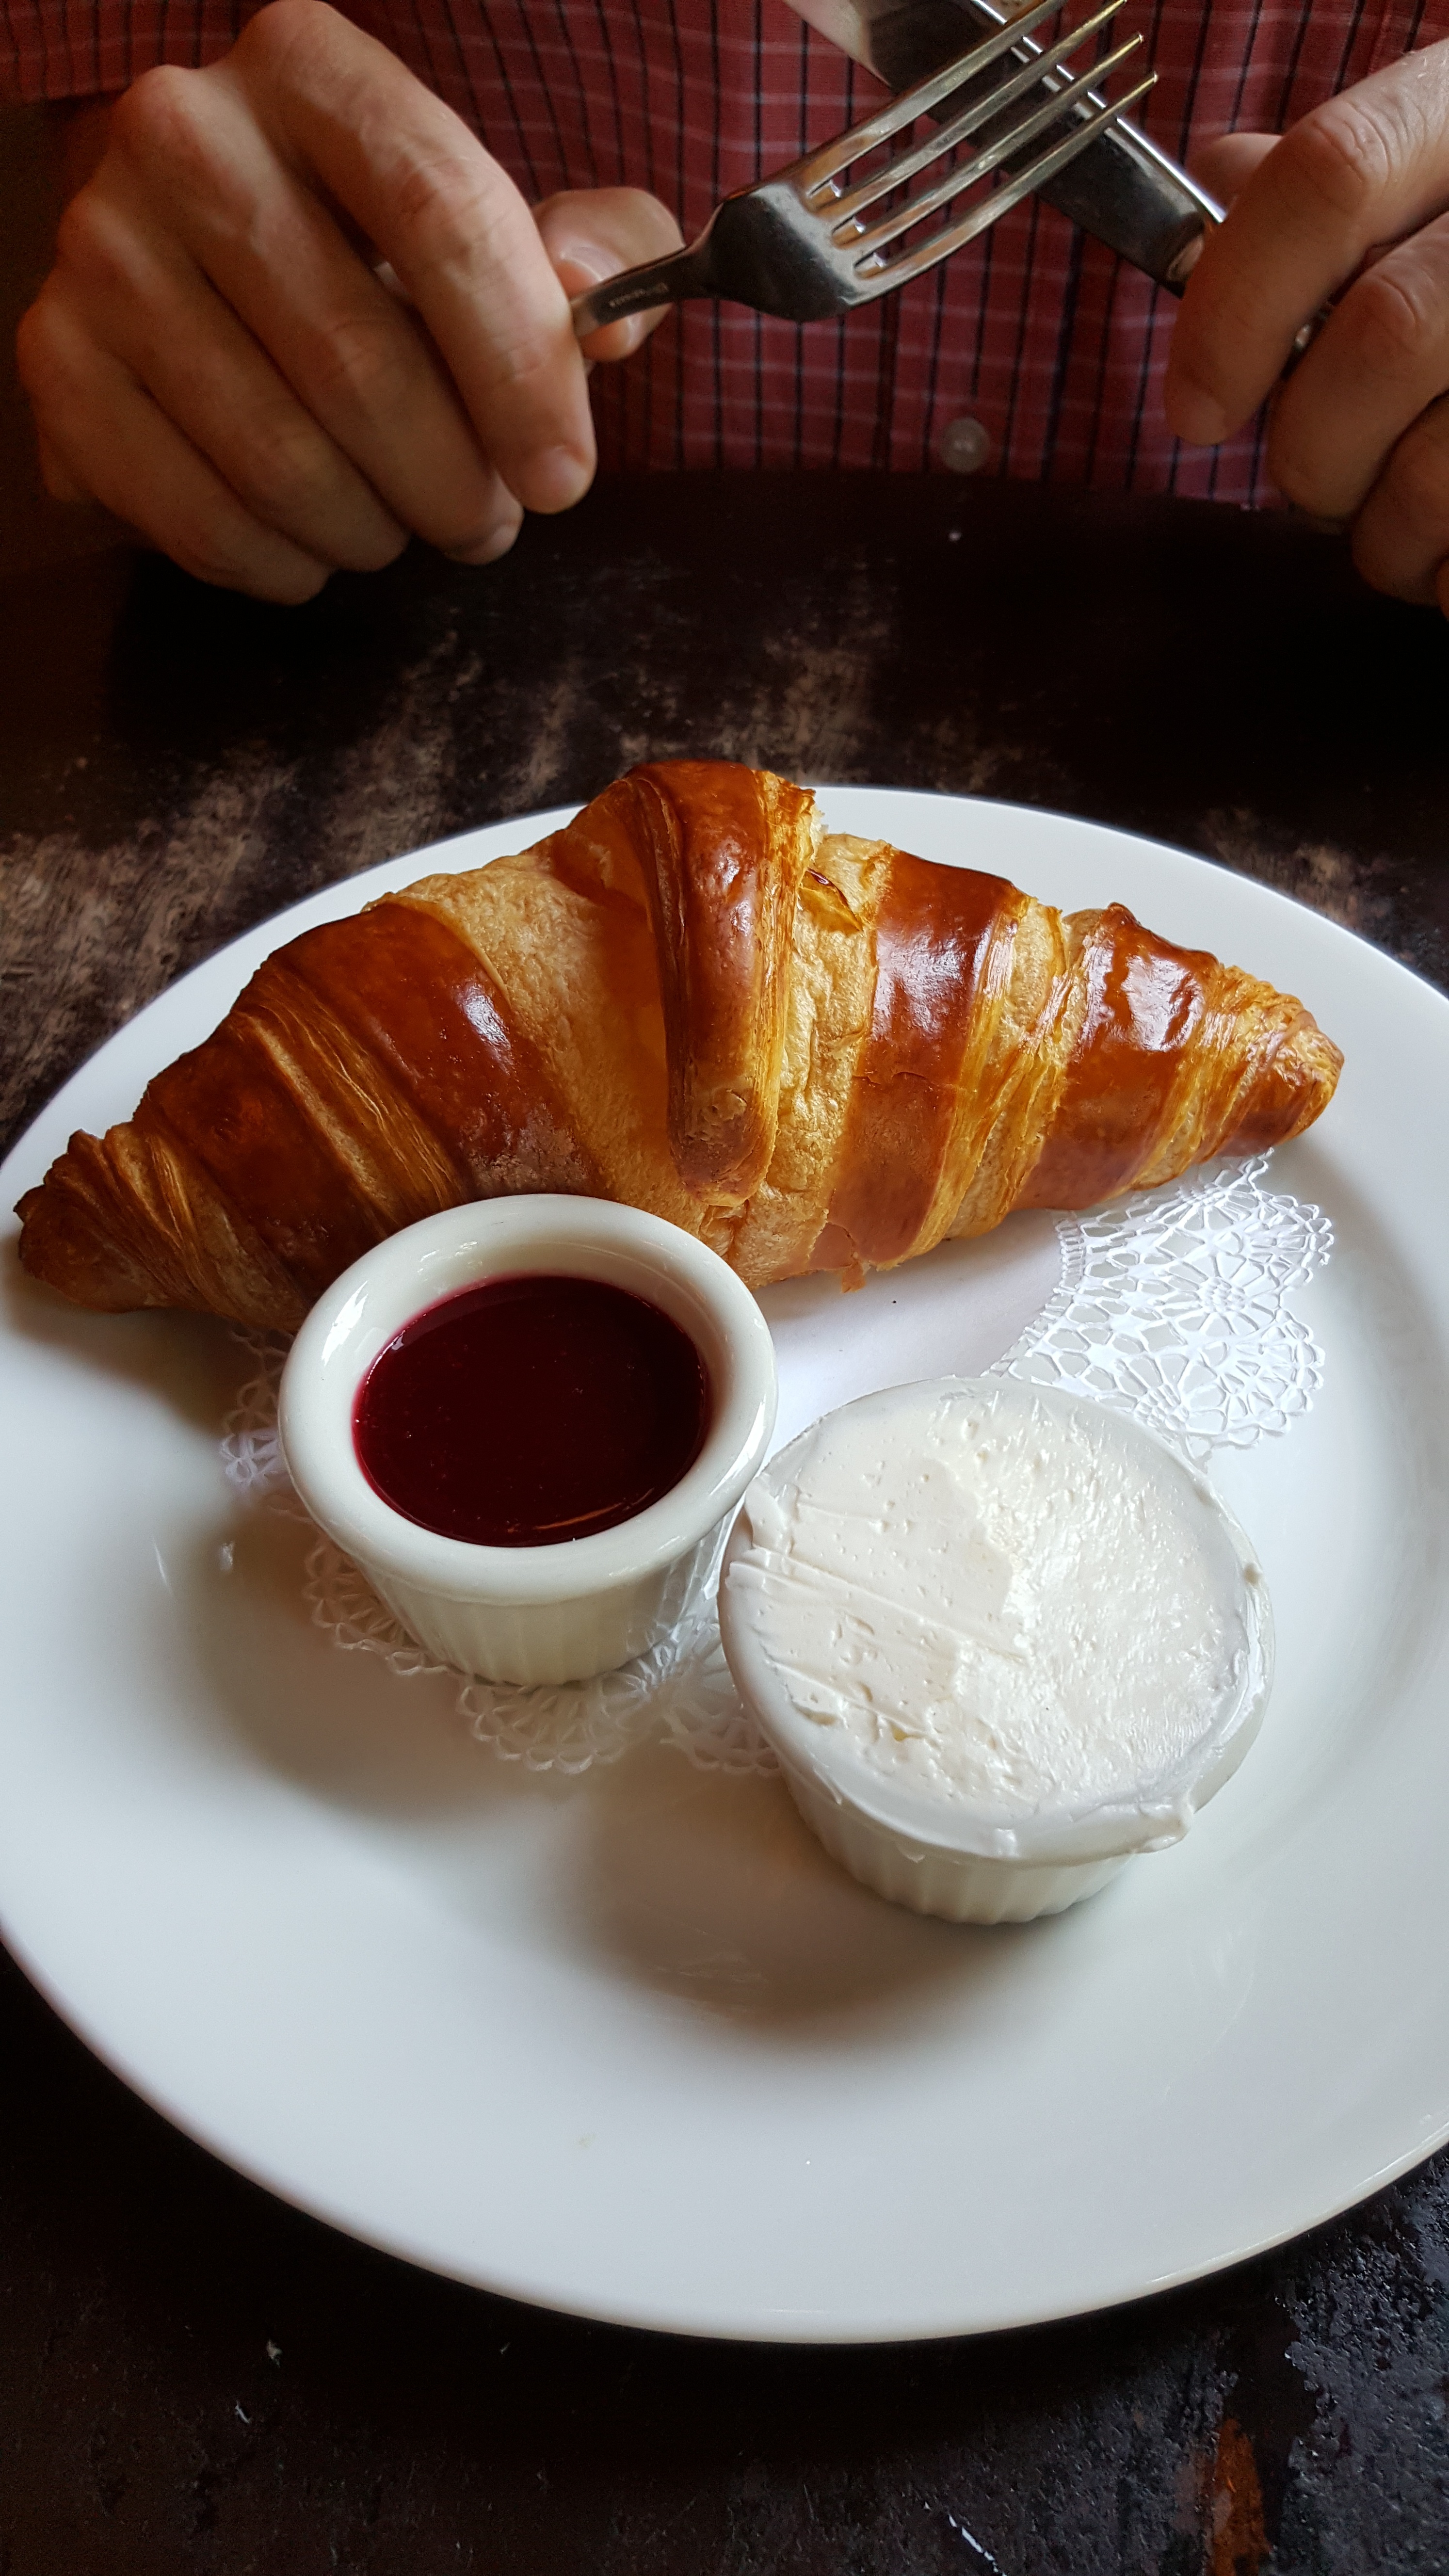
dish, meal, food, breakfast, croissant, baking, dessert, cuisine, pastry, sweetness, baked goods, flavor